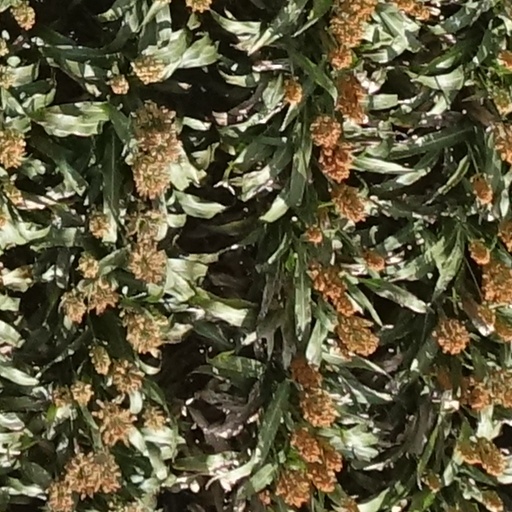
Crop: sorghum